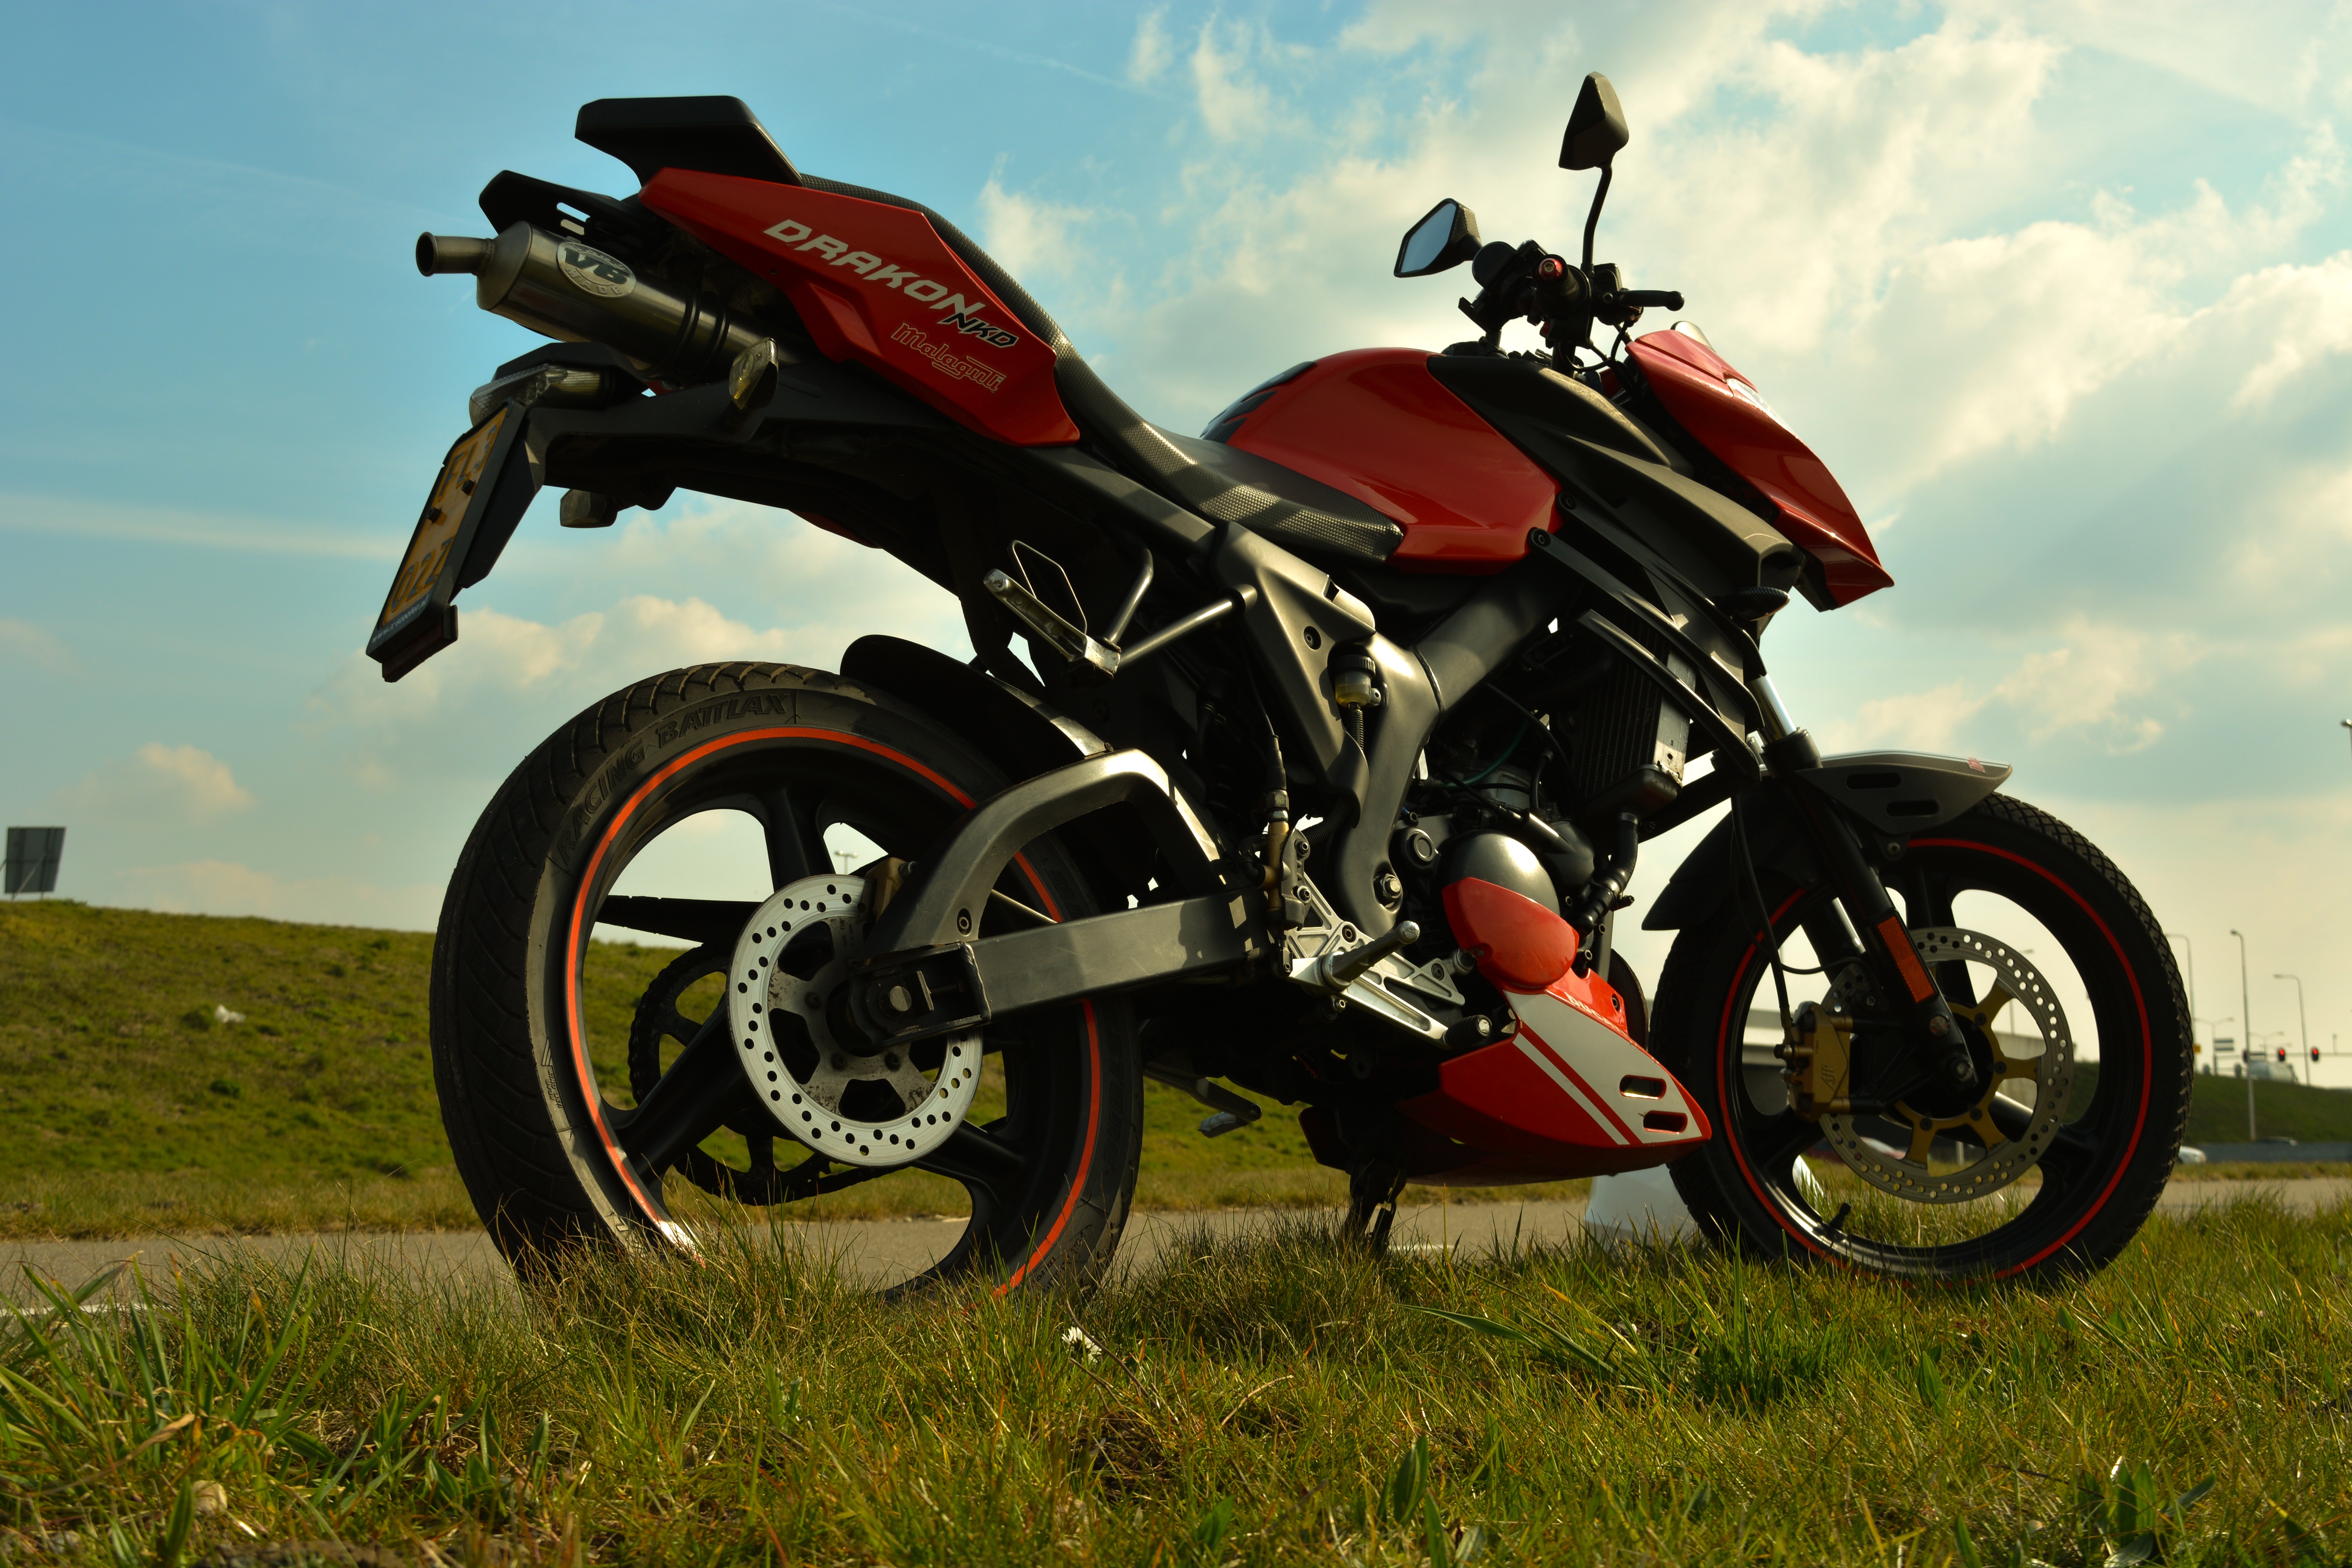
group, people, car, wheel, cyclist, transportation, vehicle, motorcycle, mud, motocross, action, freedom, clothing, extreme sport, riding, race, competition, men, helmet, racing, motorcyclist, honda, motorsport, biker, adult, motorcycling, land vehicle, motorcycle racing, automobile make, stunt performer, supermoto